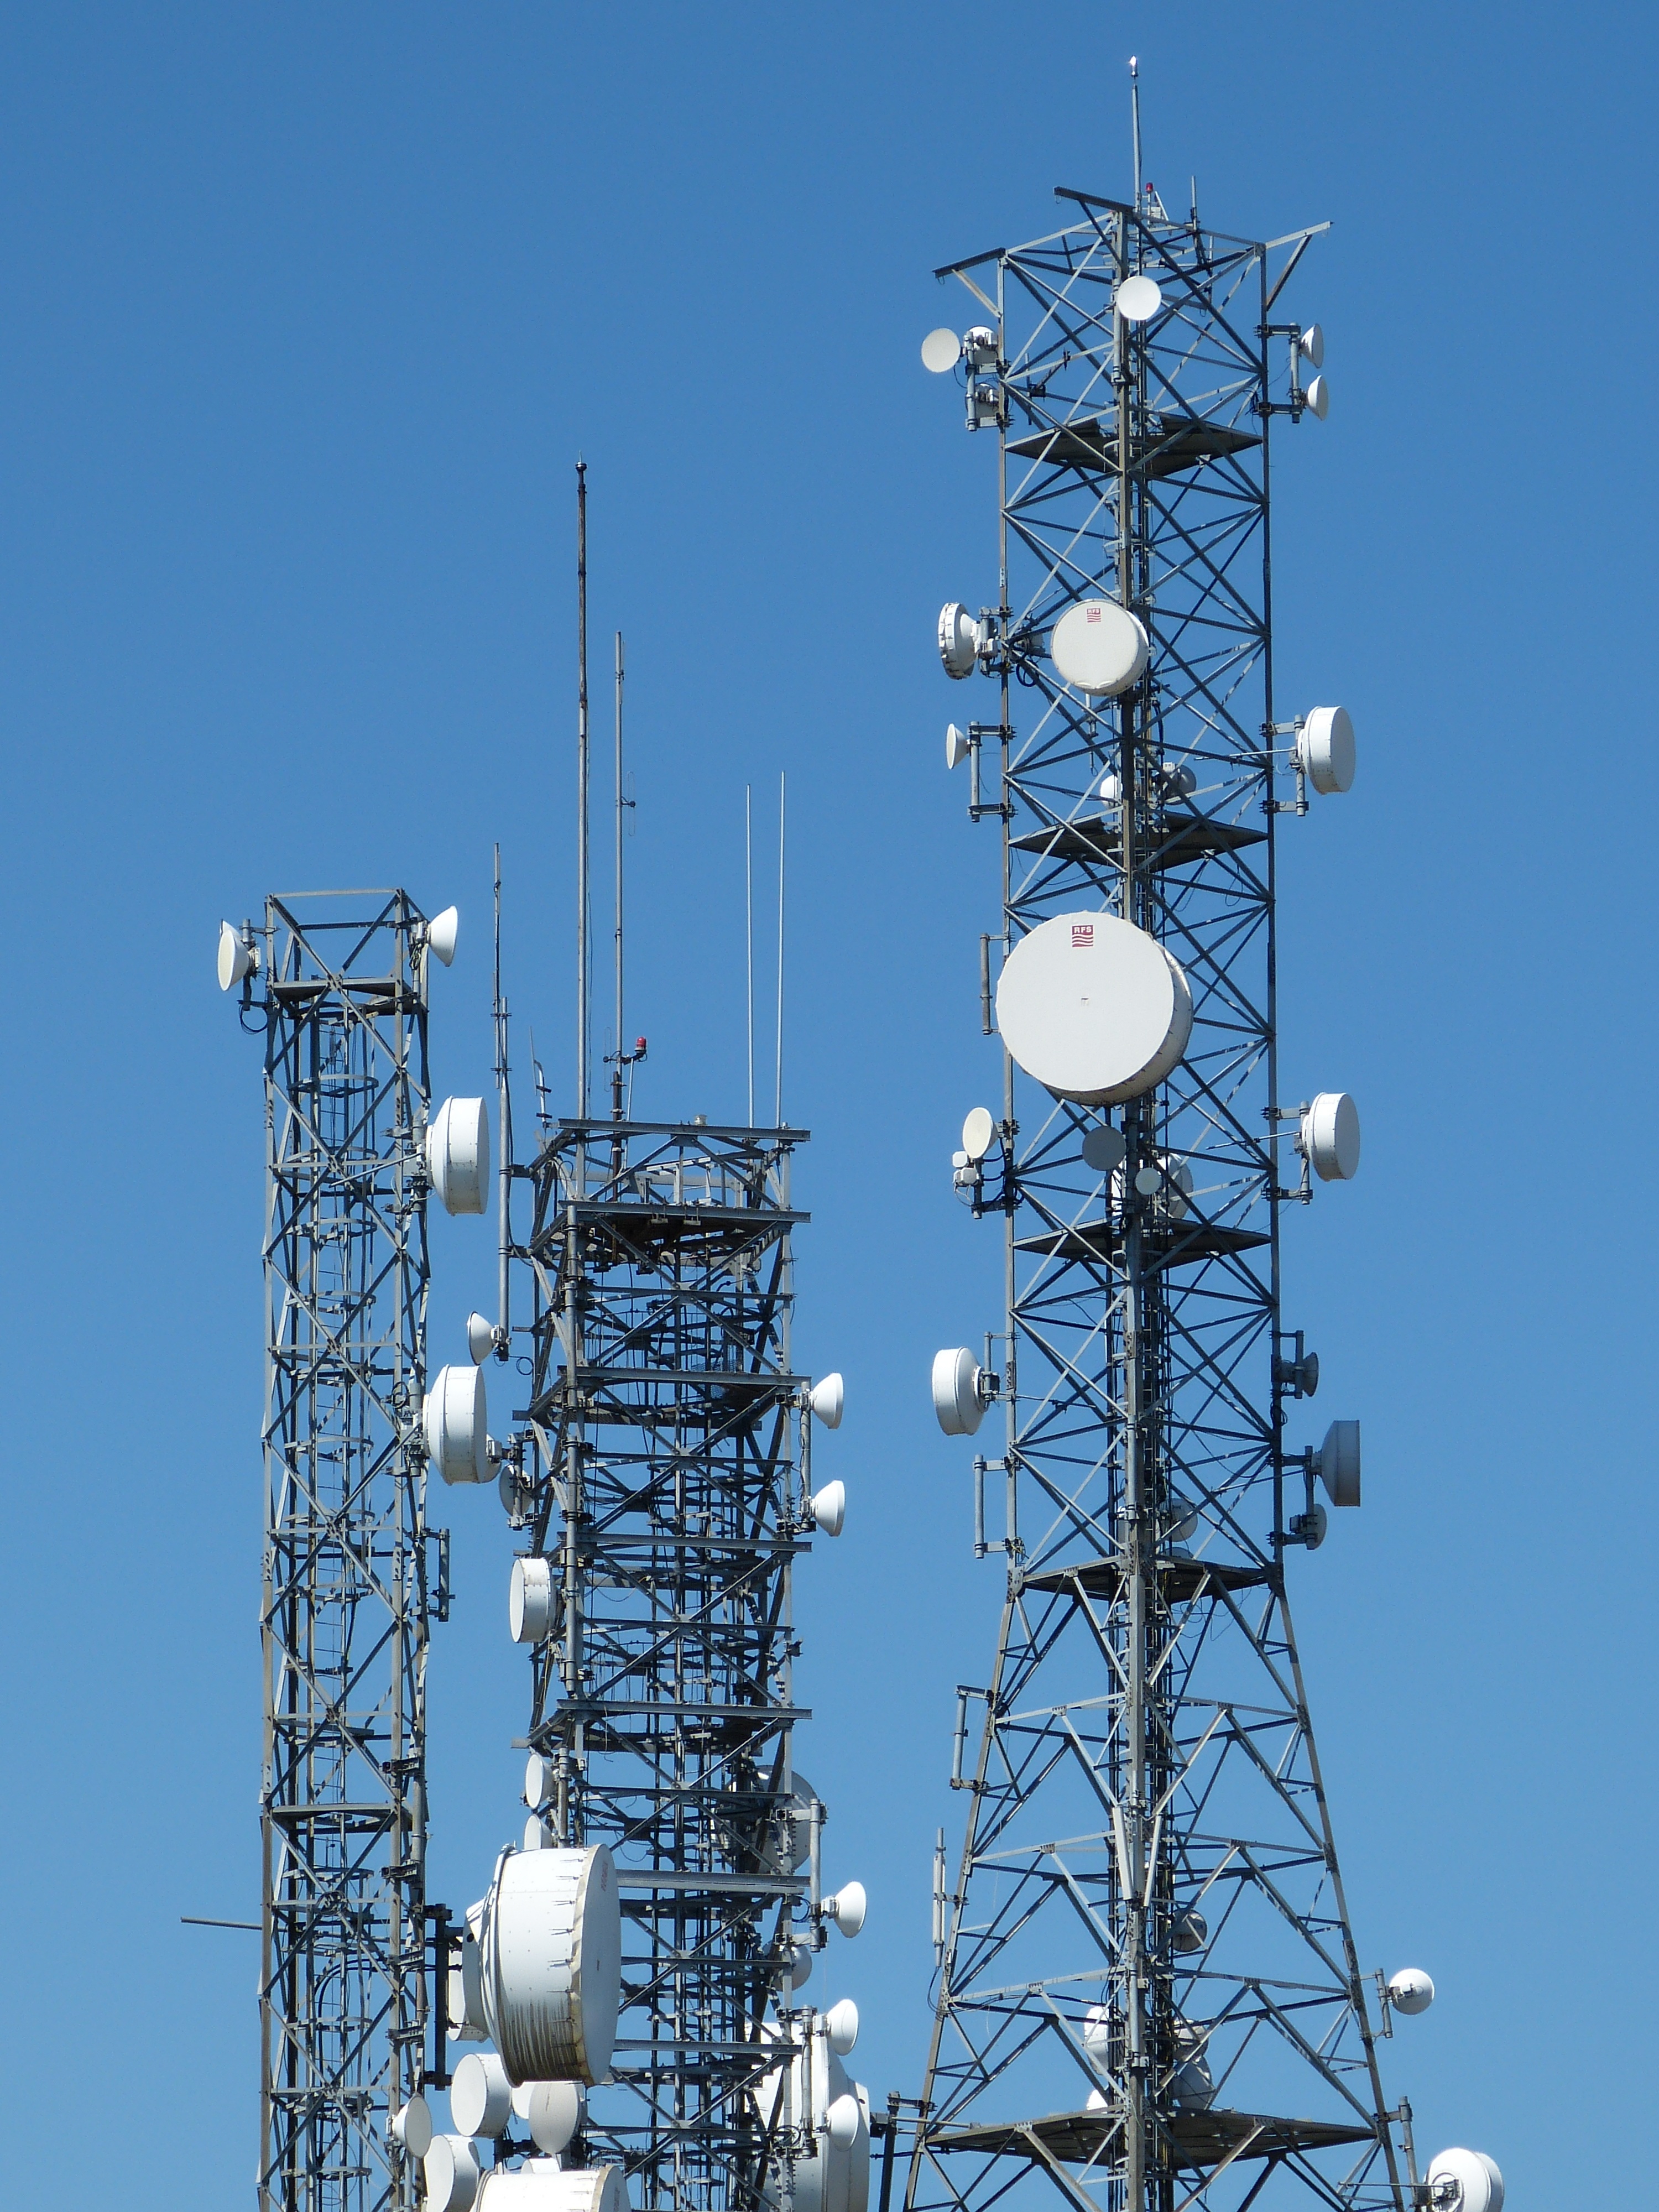
technology, antenna, tower, mast, phone, communication, asia, blue, tv, electricity, mobile phone, turkey, istanbul, parabolic, connection, telecommunications, observation tower, send, transmission tower, electronic device, electronics accessory, overhead power line, telecommunications engineering, camluka